Charles Henry Conrad Wright

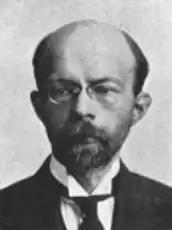

Charles Henry Conrad Wright (1869–1957) was a professor of French language and literature and author of several books, notably his 990-page "A History of French Literature" (1912). He specialized in French literature of the 16th and 17th centuries.